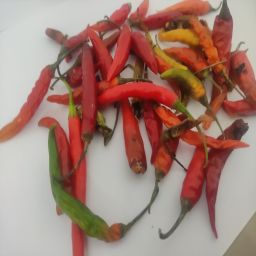
Crop: Chile Pepper
Quality: Damaged